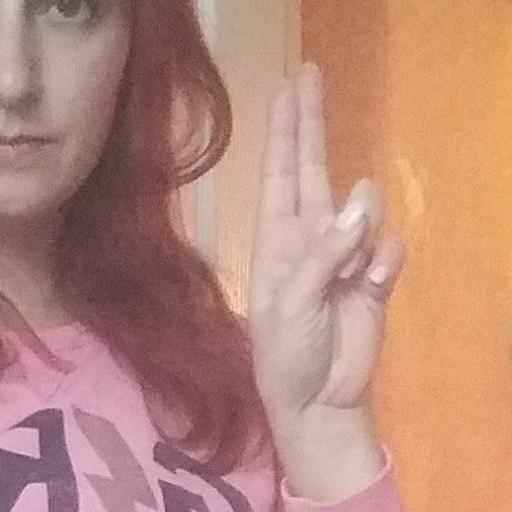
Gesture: two_up